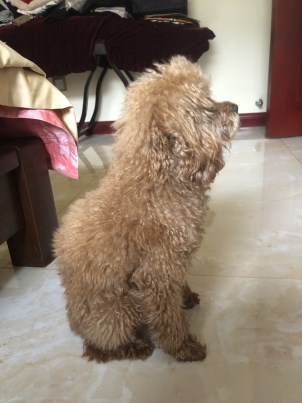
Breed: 7449-n000128-teddy